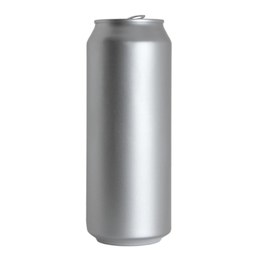
Label: cans